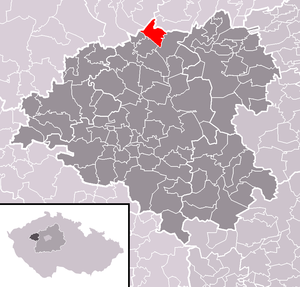
Kounov est une commune du district de Rakovník, dans la région de Bohême-Centrale, en République tchèque. Sa population s'élevait à 573 habitants en 2020.